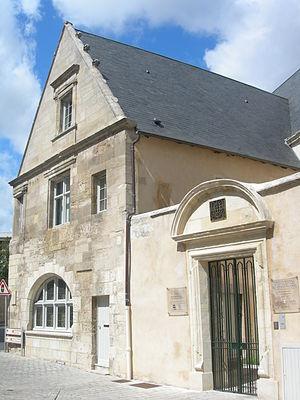
L'Institut d'études politiques de Paris, communément appelé Sciences Po, est un grand établissement public à caractère scientifique, culturel et professionnel dans les domaines des sciences humaines et sociales, notamment le droit, l'économie, l'histoire, la sociologie et la science politique. Des enseignements de relations internationales, de finance, de comptabilité, de management, de gestion des ressources humaines, de communication, de marketing, de journalisme, d'urbanisme et d'environnement sont également dispensés.
Poitiers — prononcé /pwa.tje/ en français — est une commune du Centre-Ouest de la France, chef-lieu du département de la Vienne. Capitale de la région culturelle et historique du Poitou et jusqu'en 2016 de l'ancienne région administrative de Poitou-Charentes, elle constitue désormais un pôle d'équilibre au nord de la région Nouvelle-Aquitaine.